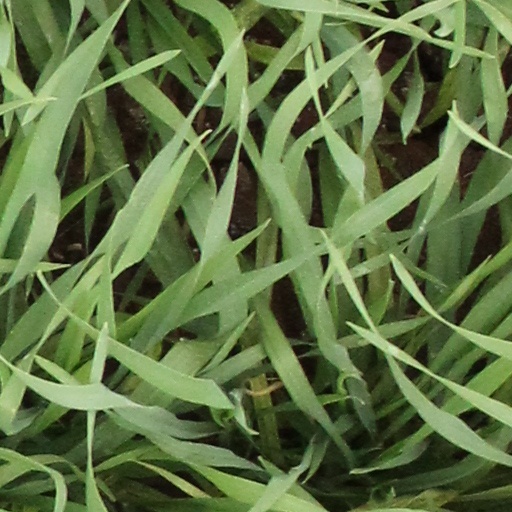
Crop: wheat